Solomon Islands

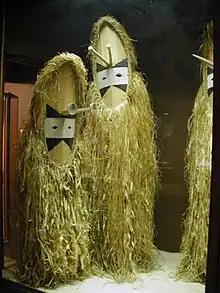
A traditional dance costume

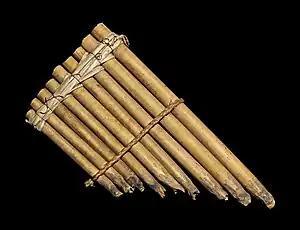
A pan flute, nineteenth century, MHNT

Education in Solomon Islands is not compulsory, and only 60 percent of school-age children have access to primary education. There are kindergartens in various places, including the capital, but they are not free. The University of the South Pacific, which has campuses in 12 Pacific island nations, has a campus in the capital, Honiara, Guadalcanal.